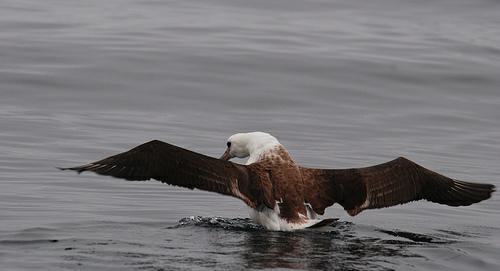
A photo of a laysan albatross